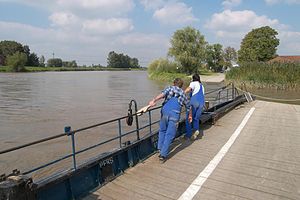
Jümme (flod)
Pünte (Wiltshausen)
Jümme er en biflod til Leda. Den har sine kilder i Aper Tief i Oldenburger Geest og i Soeste. Jümme har fra Aper Tief til udmundingen i Leda ved Wiltshausen en længde på 18 km og påvirkes af tidevandet. Kommunesamarbejdet Jümme har navn efter floden.